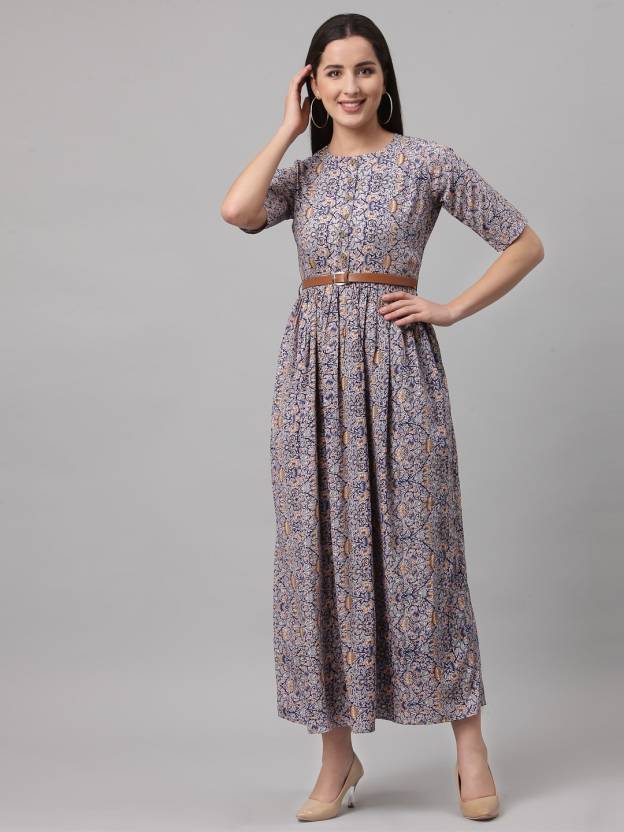
Product: Women Fit and Flare Pink Dress
Price: ₹399
Colors: Pink
Pattern: Floral Print
Description: PINK BOHO LONG DRESS